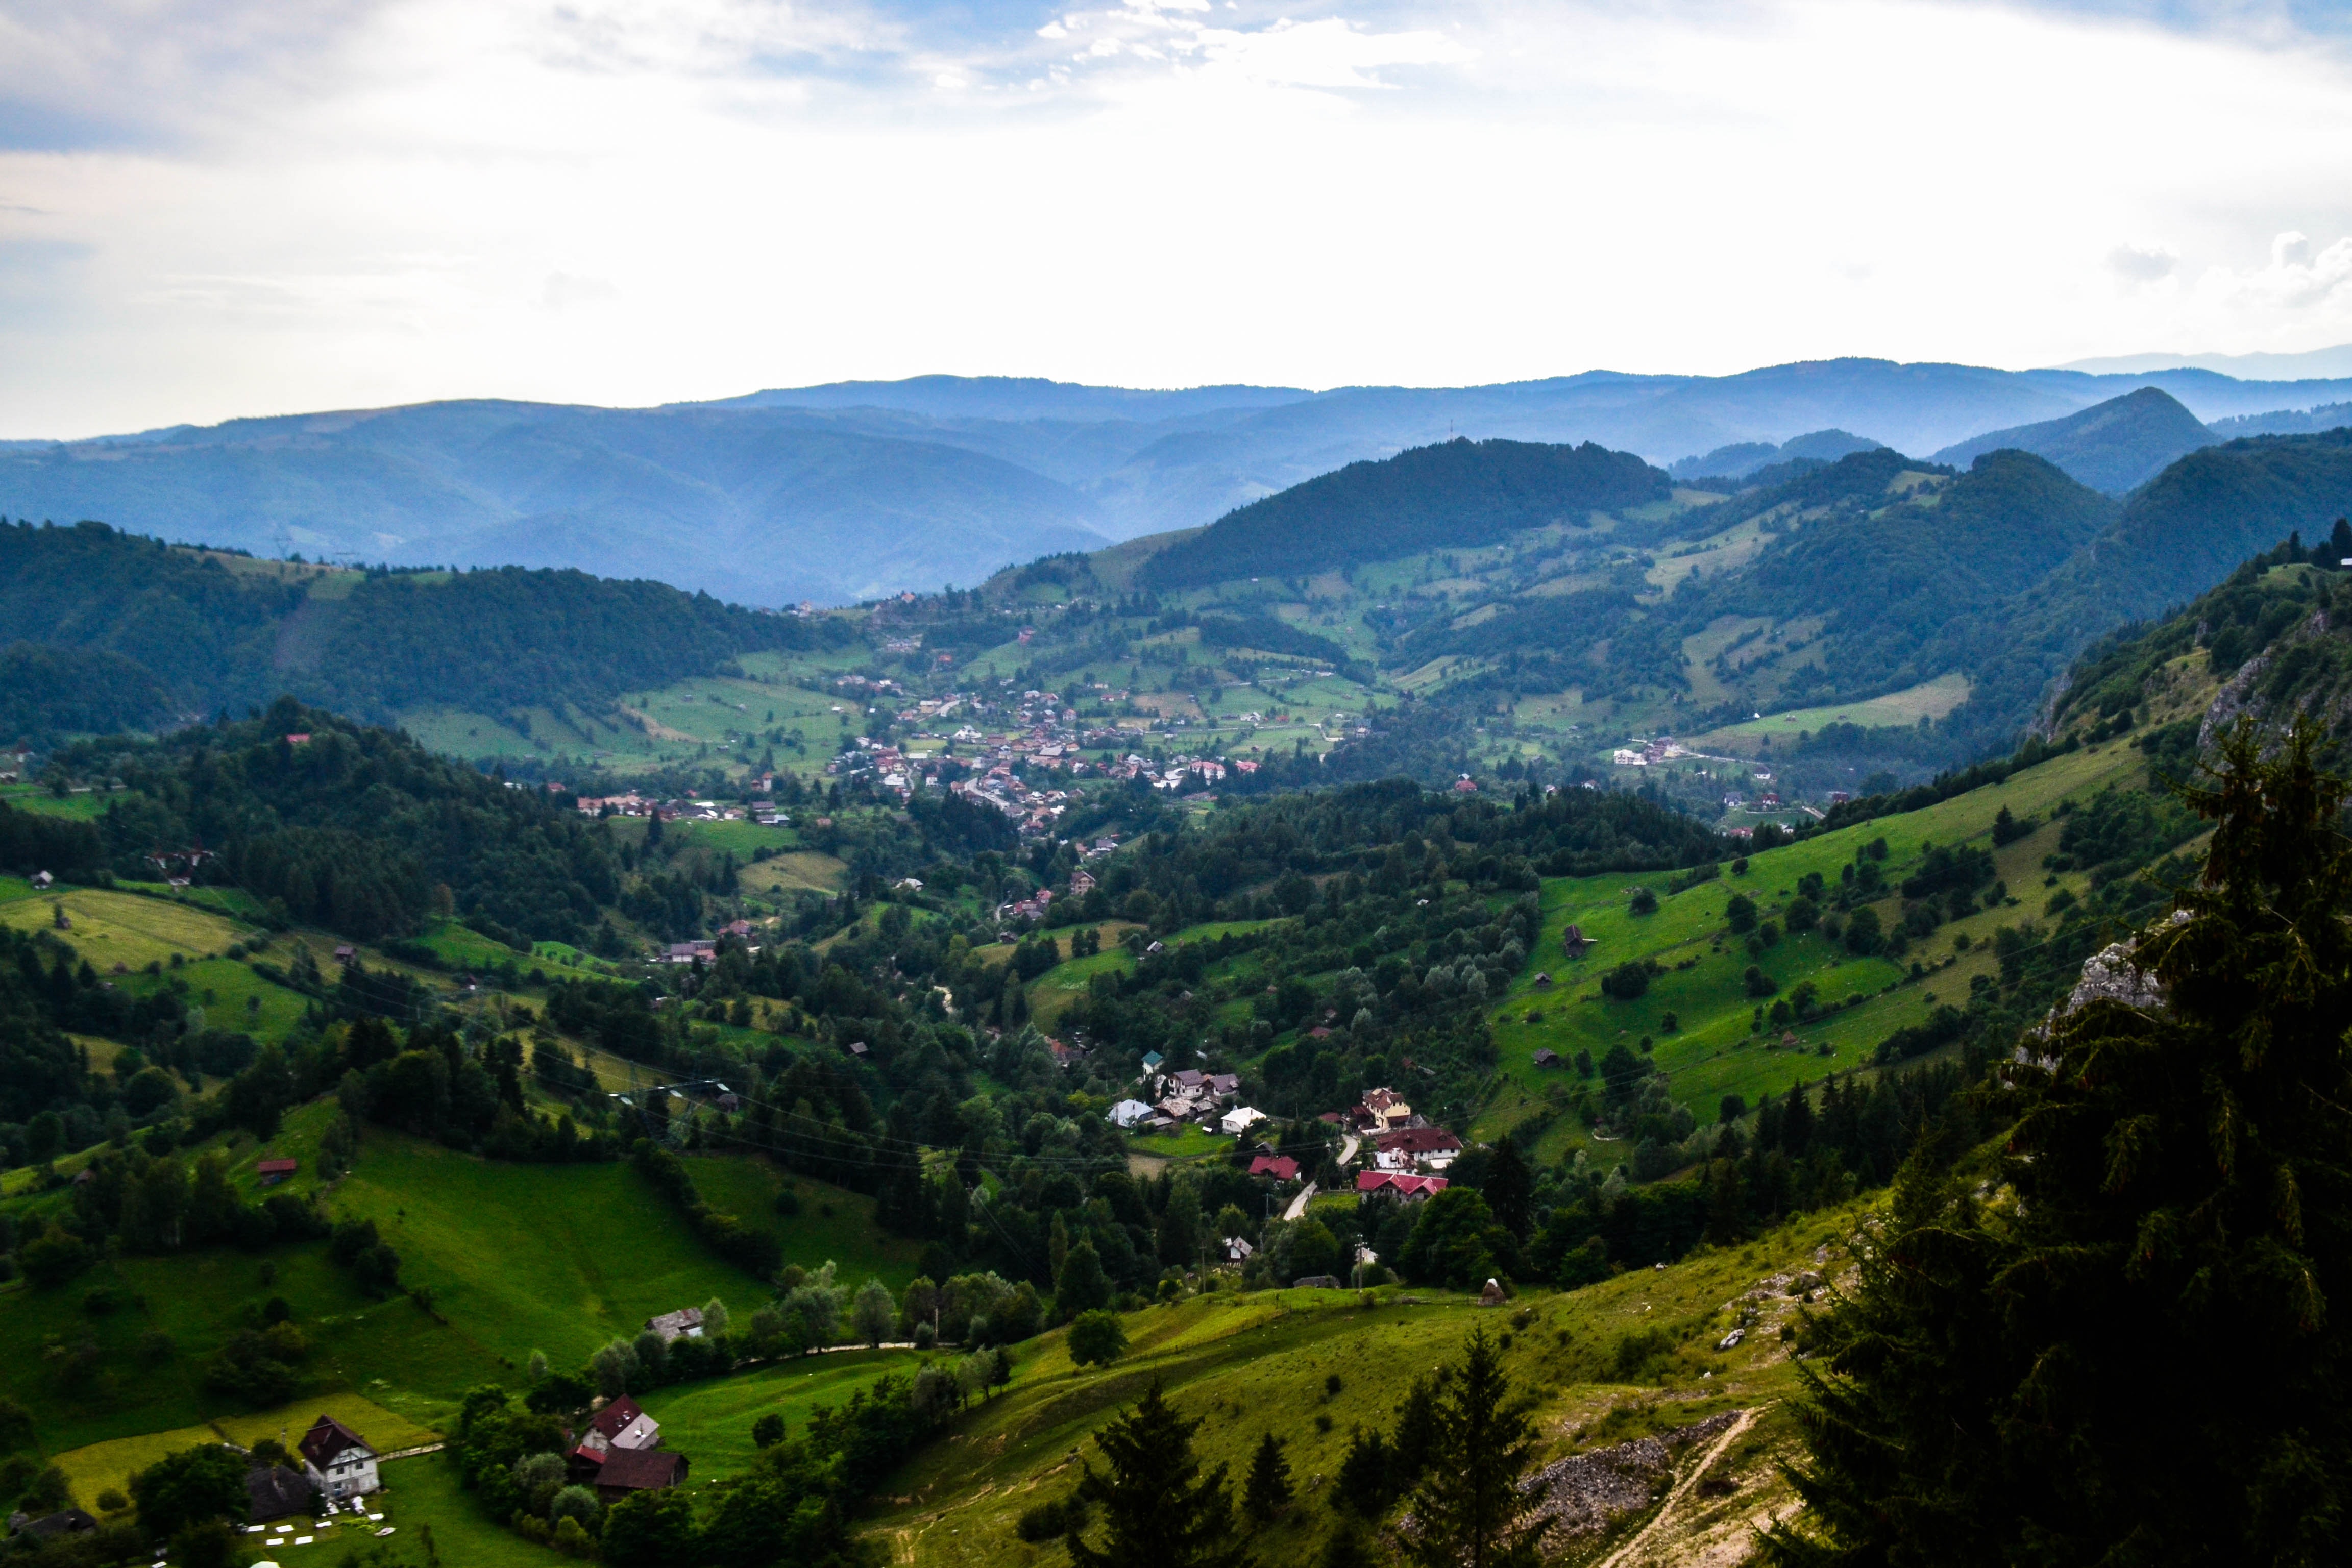
mountainous landforms, mountain, highland, nature, hill station, natural landscape, mountain range, sky, hill, valley, wilderness, mount scenery, rural area, fell, cloud, mountain village, ridge, landscape, alps, grass, tree, village, tourism, terrain, grassland, national park, vacation, meadow, massif, plateau